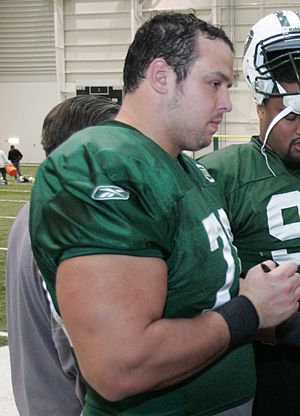
Mike DeVito
Mike DeVito
Mike DeVito er en amerikansk football-spiller, der spiller som defensive end for NFL-holdet Kansas City Chiefs. Hans NFL-karriere startede i 2007, og tidligere har han repræsenteret New York Jets.